Stefanie Drootin

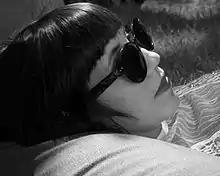
In the garden

Stefanie Drootin is one half of the band Umm and one half of the band Big Harp (band) on Saddle Creek Records. She is also the bass guitarist for the band The Good Life on Saddle Creek Records. Stefanie plays or has played in Bright Eyes, She and Him, M.Ward, McCarthy Trenching, Azure Ray, Orenda Fink and Maria Taylor. She is the sister of Los Angeles-based, Books on Tape.